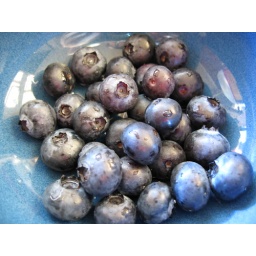
blueberries in a blue bowl